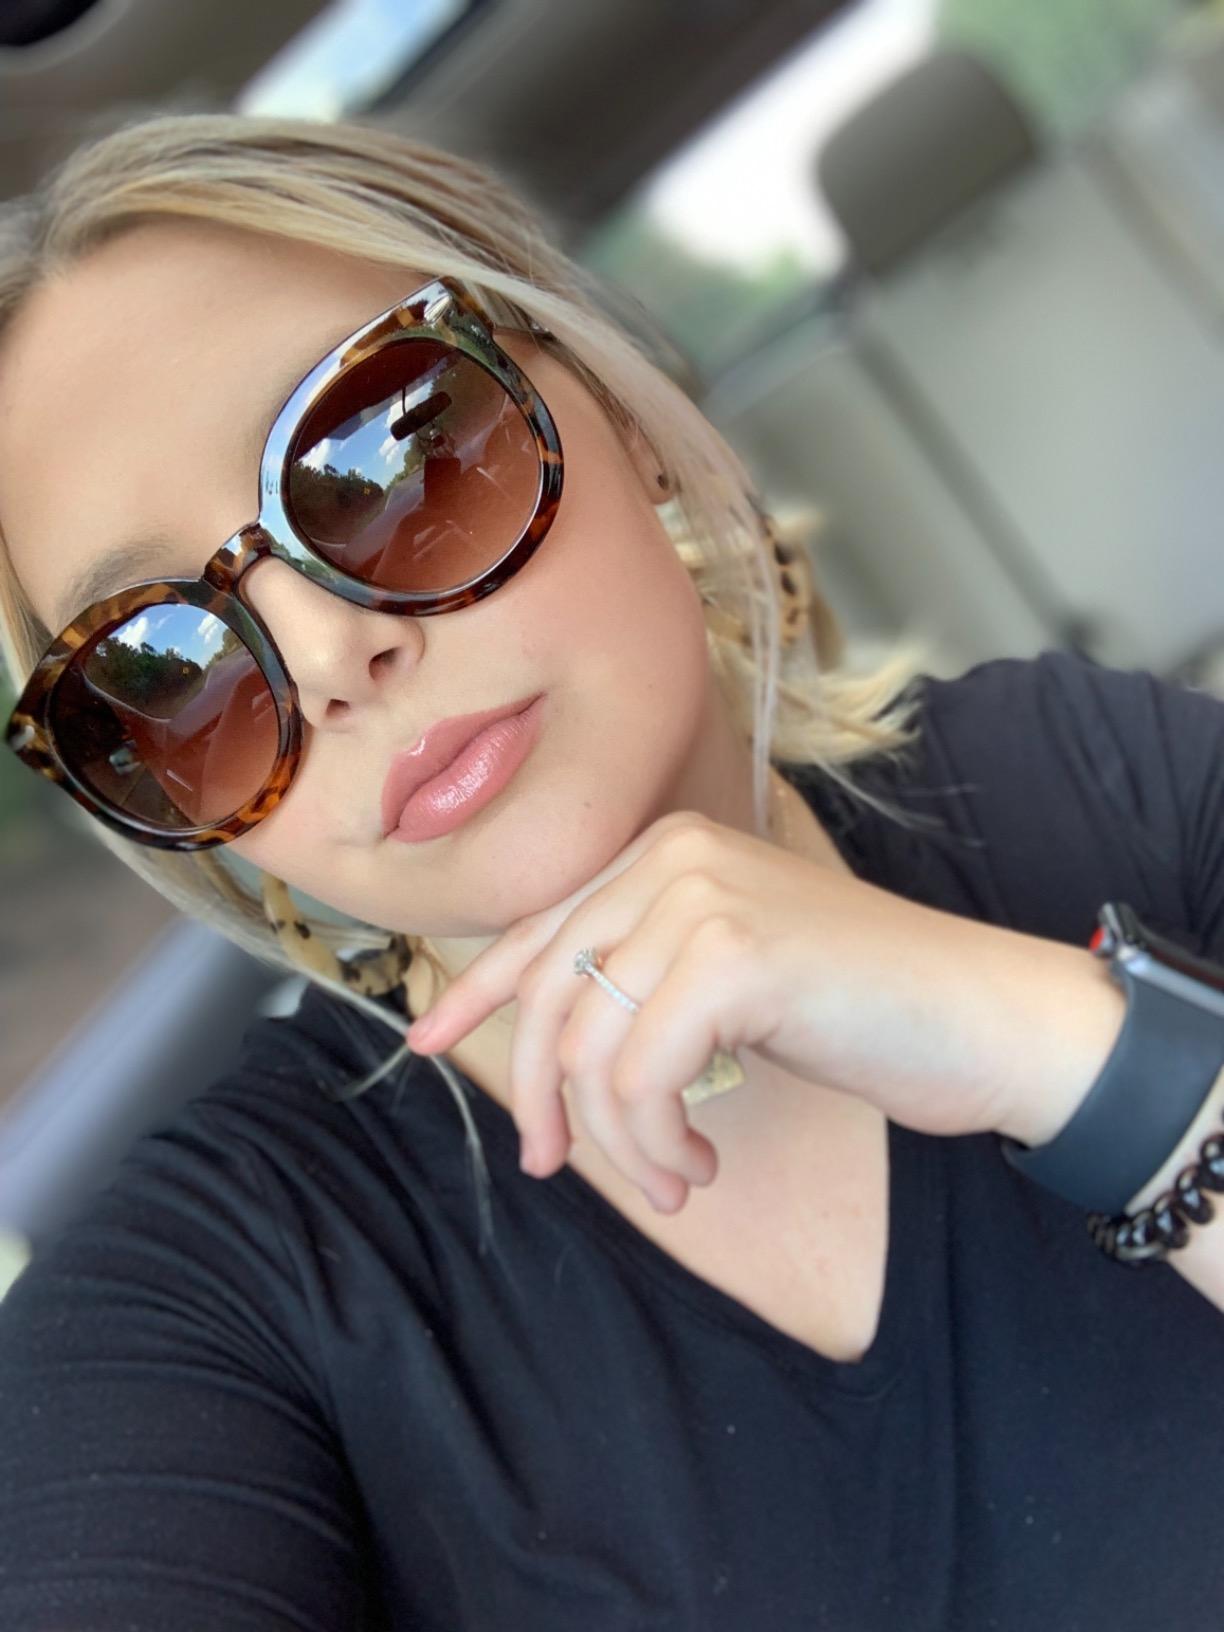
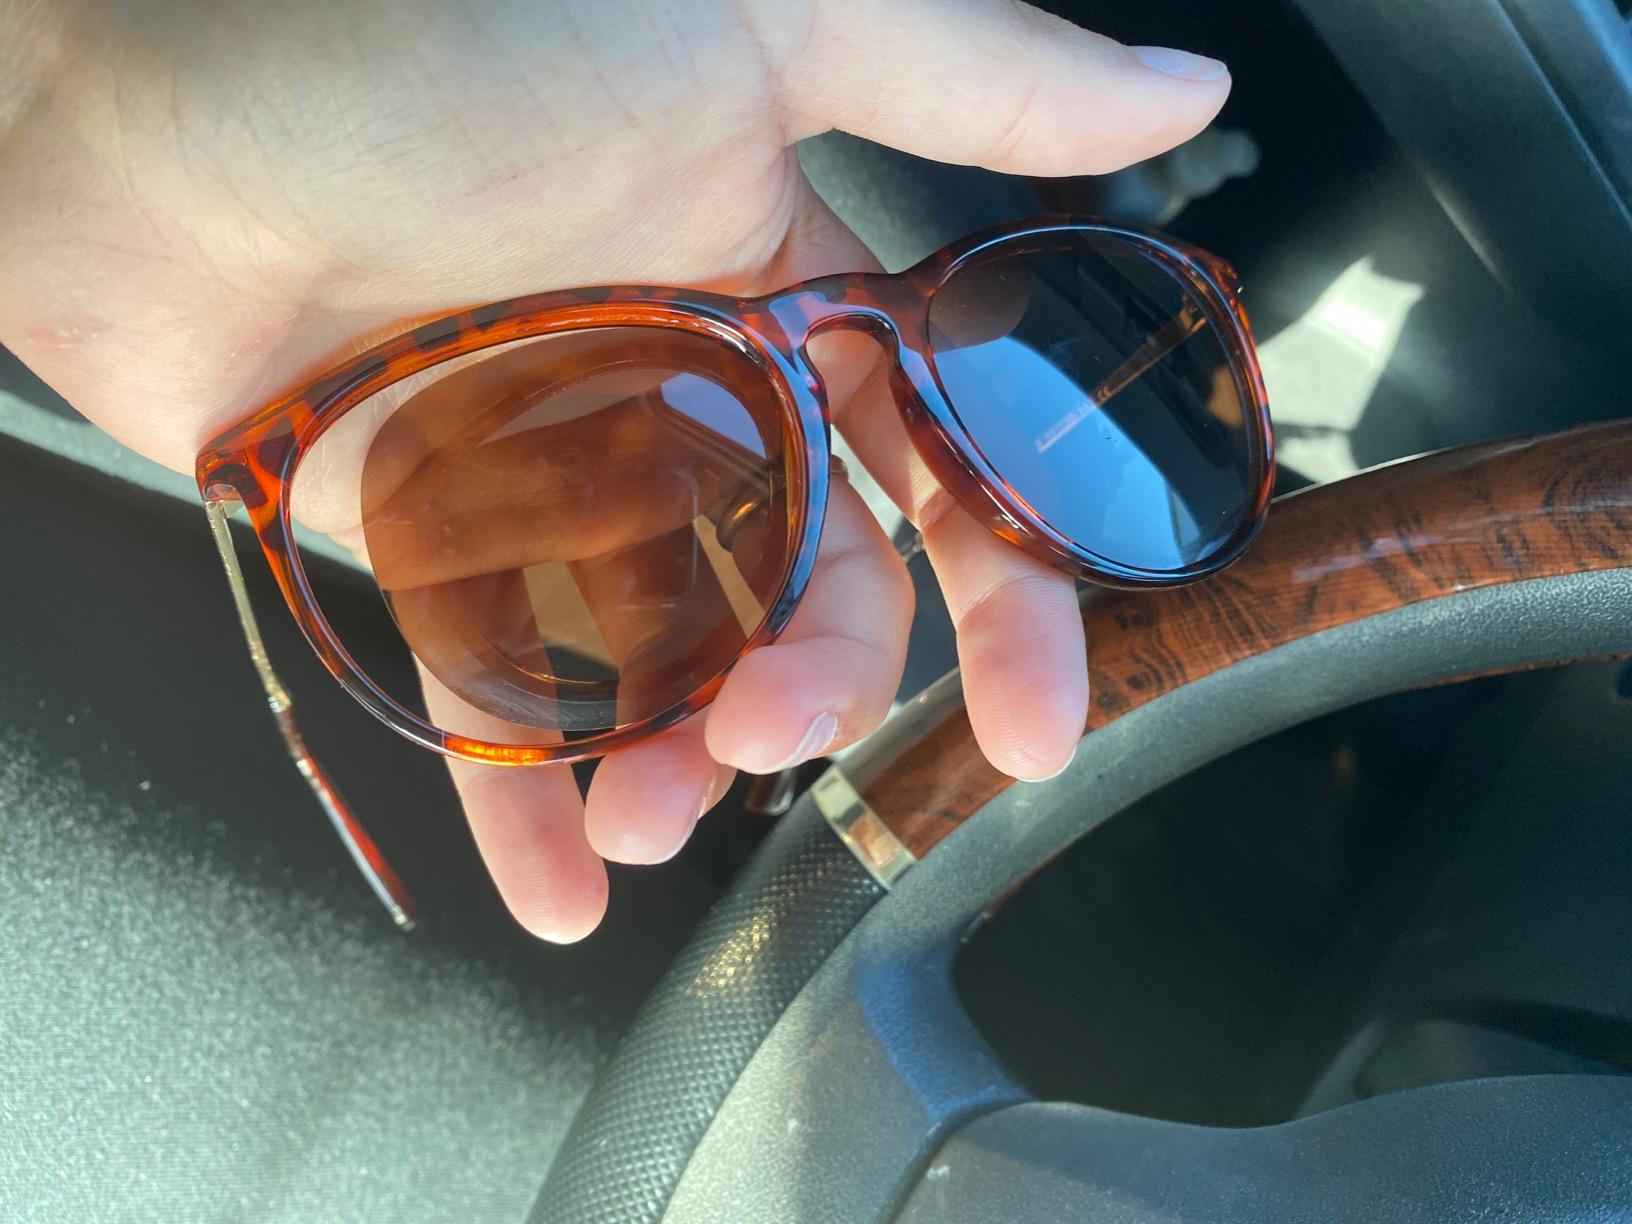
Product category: accessories_sunglasses
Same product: no